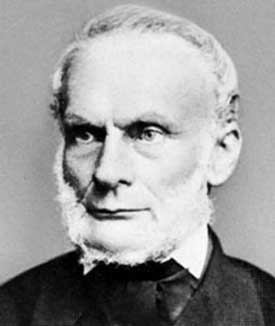
รูด็อล์ฟ เคลาซีอุส

ไฟล์:Clausius.jpg|thumb|200px|รูด็อล์ฟ เคลาซีอุส
รูด็อล์ฟ ยูลีอุส เอมานูเอ็ล เคลาซีอุส (; 2 มกราคม ค.ศ. 1822 – 24 สิงหาคม ค.ศ. 1888) เป็นนักฟิสิกส์และนักคณิตศาสตร์ชาวเยอรมัน ซึ่งเป็นหนึ่งในผู้วางรากฐานของอุณหพลศาสตร์ โดยนำหลักการวัฏจักรการ์โนของนีกอลา เลออนาร์ ซาดี การ์โน|ซาดี การ์โน มาศึกษาต่อยอด ทำให้ทฤษฎีความร้อนมีหลักการที่หนักแน่นมั่นคงขึ้น
ใน ค.ศ. 1850 เขาได้เผยแพร่บทความชิ้นที่โด่งดังที่สุดของเขา คือ ("On the Moving Force of Heat and the Laws of Heat which may be Deduced Therefrom") เป็นบทความเกี่ยวกับทฤษฎีทางกลของความร้อน ในบทความนั้นเขาชี้ว่ามีข้อขัดแย้งบางประการระหว่างแนวคิดของการ์โนกับกฎทรงพลังงาน จึงนำเสนอกฎสองข้อเพื่อแก้ปัญหาข้อขัดแย้งนั้น (ส่วนกฎข้อที่สามพัฒนาขึ้นโดยวัลเทอร์ แน็นสท์ ในระหว่าง ค.ศ. 1906–1912) ถือเป็นงานที่วางแนวคิดพื้นฐานของกฎข้อที่สองของอุณหพลศาสตร์ หลังจากนั้นใน ค.ศ. 1865 เขาได้นำเสนอแนวคิดเรื่องเอนโทรปีเป็นครั้งแรก
หมวดหมู่:นักฟิสิกส์ชาวเยอรมัน
หมวดหมู่:นักคณิตศาสตร์ชาวเยอรมัน
หมวดหมู่:บุคคลจากจังหวัดปอมอแชซาคอดแญ
หมวดหมู่:ศิษย์เก่าจากมหาวิทยาลัยฮุมบ็อลท์แห่งเบอร์ลิน
หมวดหมู่:ศิษย์เก่าจากมหาวิทยาลัยมาร์ติน ลูเทอร์ แห่งฮัลเลอ-วิทเทินแบร์ค
หมวดหมู่:บุคคลจากมหาวิทยาลัยฮุมบ็อลท์แห่งเบอร์ลิน
หมวดหมู่:บุคคลจากมหาวิทยาลัยเทคนิคเบอร์ลิน
หมวดหมู่:บุคคลจากสถาบันเทคโนโลยีแห่งสหพันธ์สวิส ซือริช
หมวดหมู่:บุคคลจากมหาวิทยาลัยเวือทซ์บวร์ค
หมวดหมู่:บุคคลจากมหาวิทยาลัยบ็อน